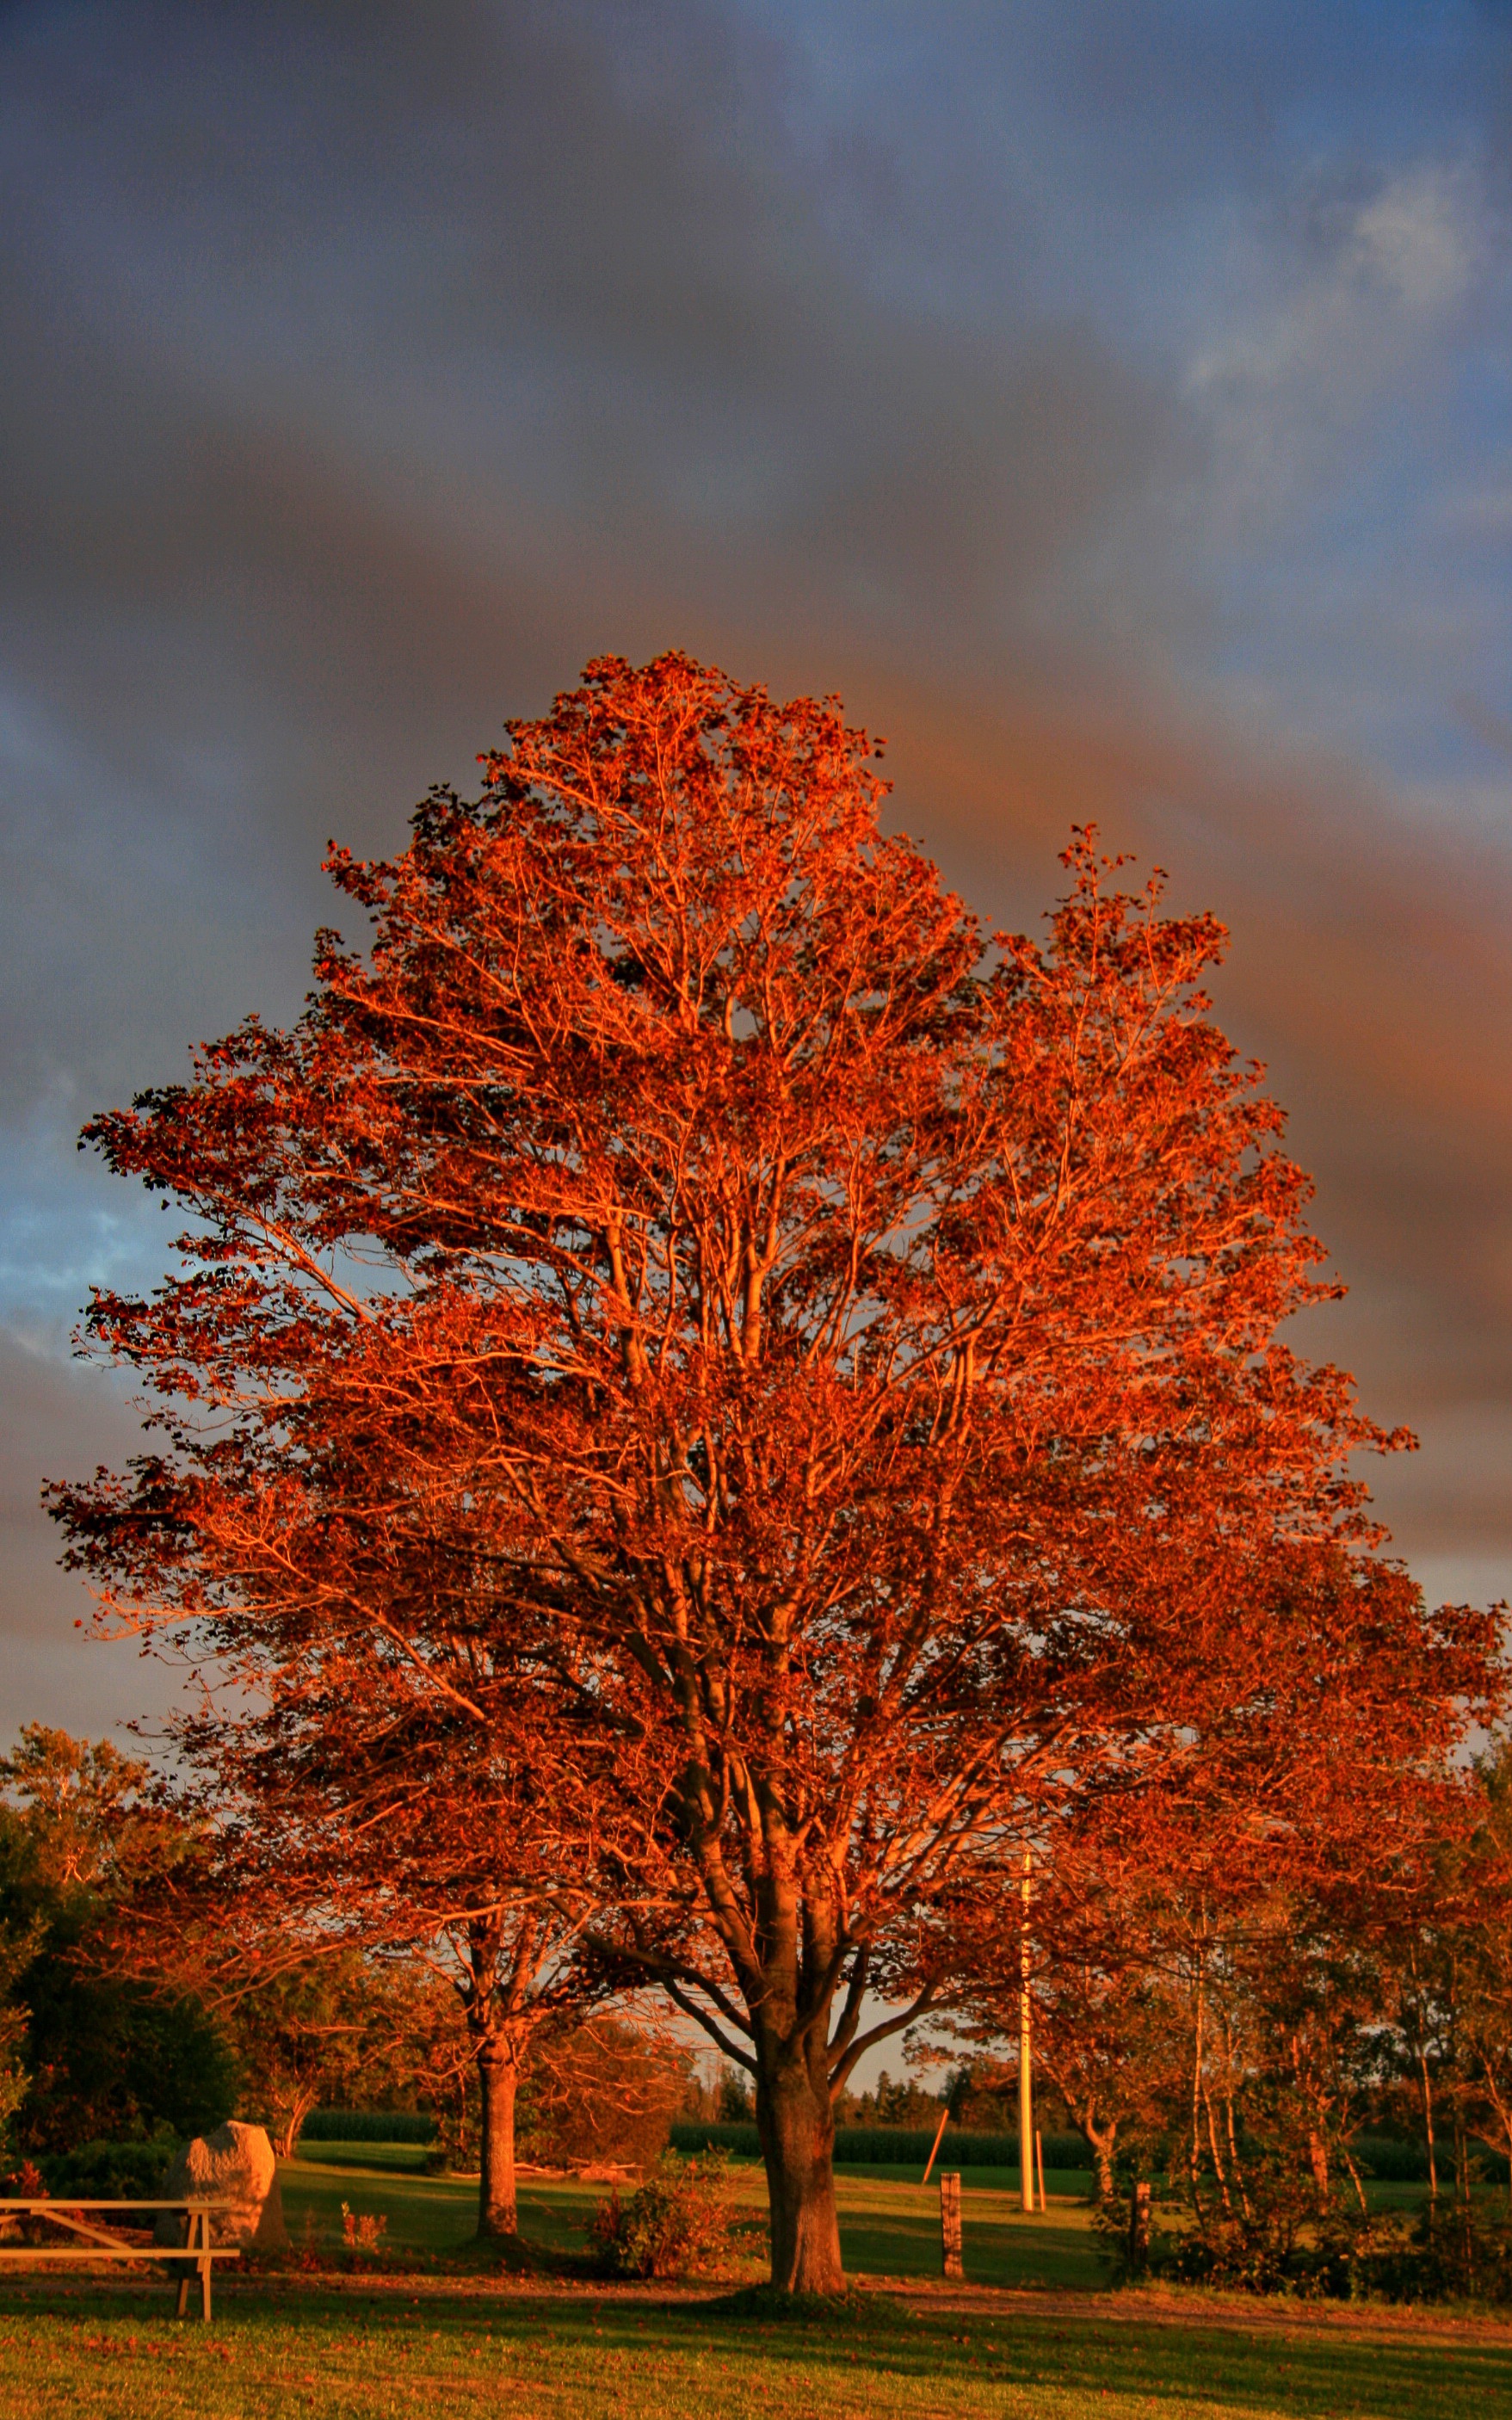
tree, nature, branch, plant, sky, sunset, leaf, fall, flower, autumn, season, golden hour, maple tree, flowering plant, woody plant, land plant